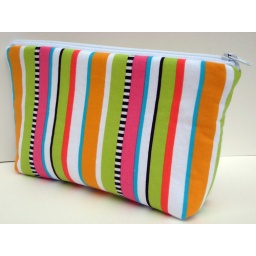
daytripper cosmetic bag in beach stripe